Answer in natural language. Consider the 3D positions of the objects in the scene and not just the 2D positions in the image. Is the centerpoint of  Doorway at a higher height than blue two-seater sofa with green and blue cushions? Choose between the following options: yes or no
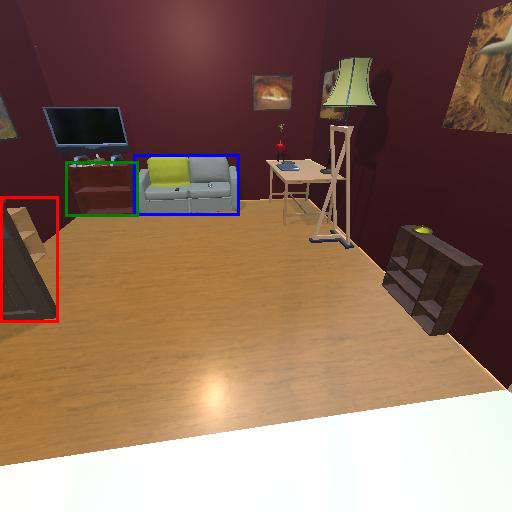
<answer>no</answer>